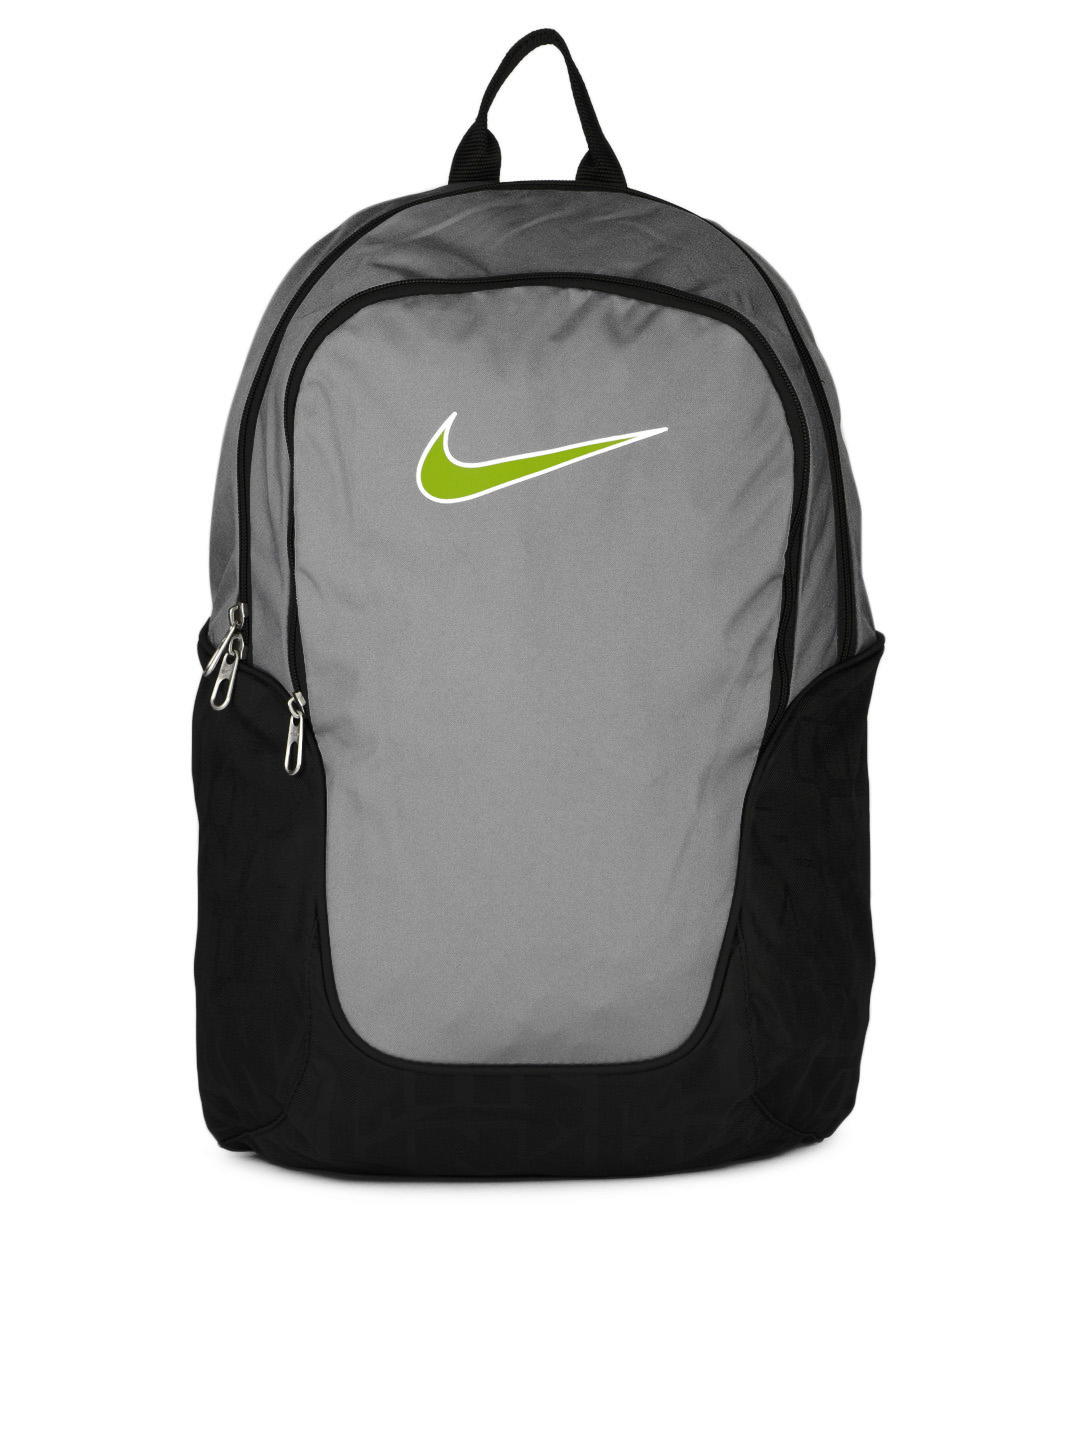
Nike Unisex Grey Brasilia Medium Backpack
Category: Accessories / Bags / Backpacks
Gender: Unisex
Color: Grey
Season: Summer 2012
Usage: Casual